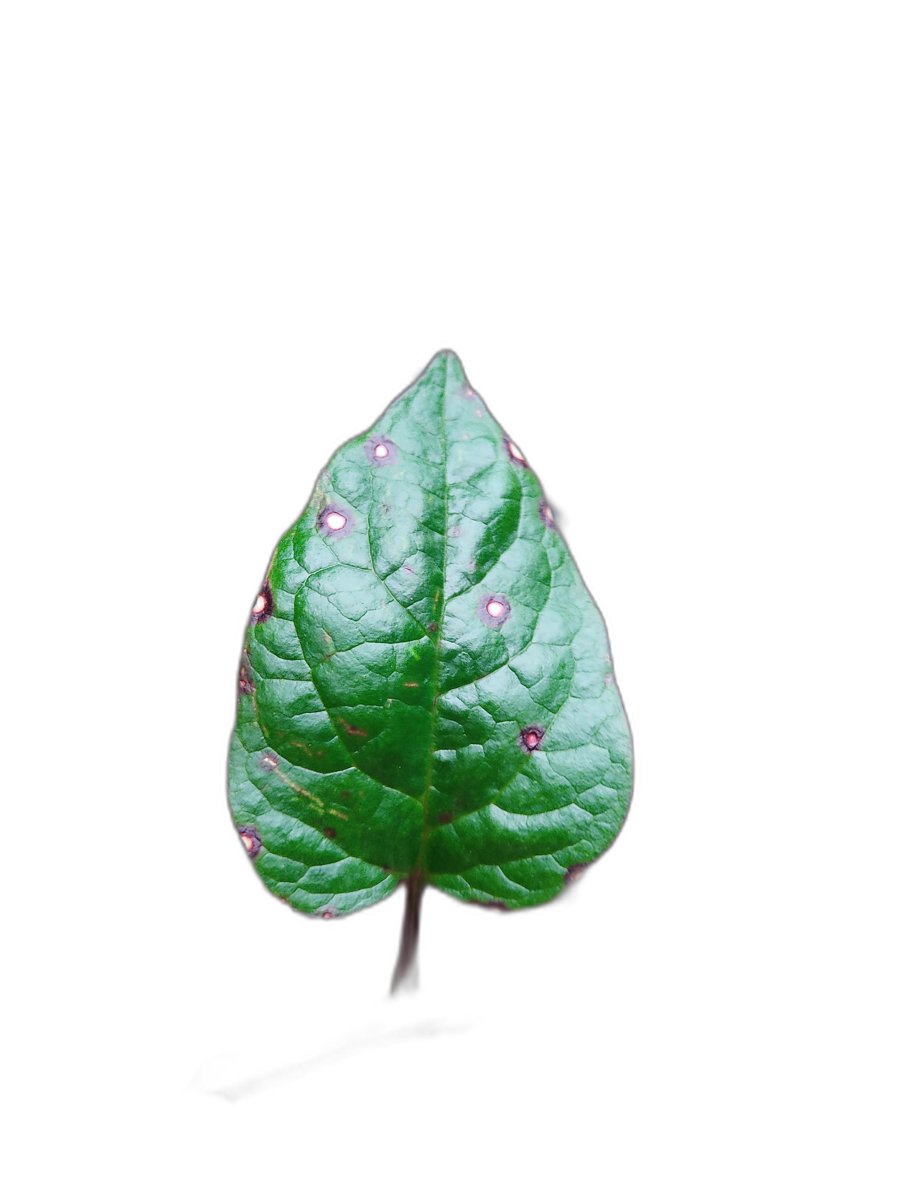
Label: Bacterial-Spot